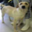
Label: dog